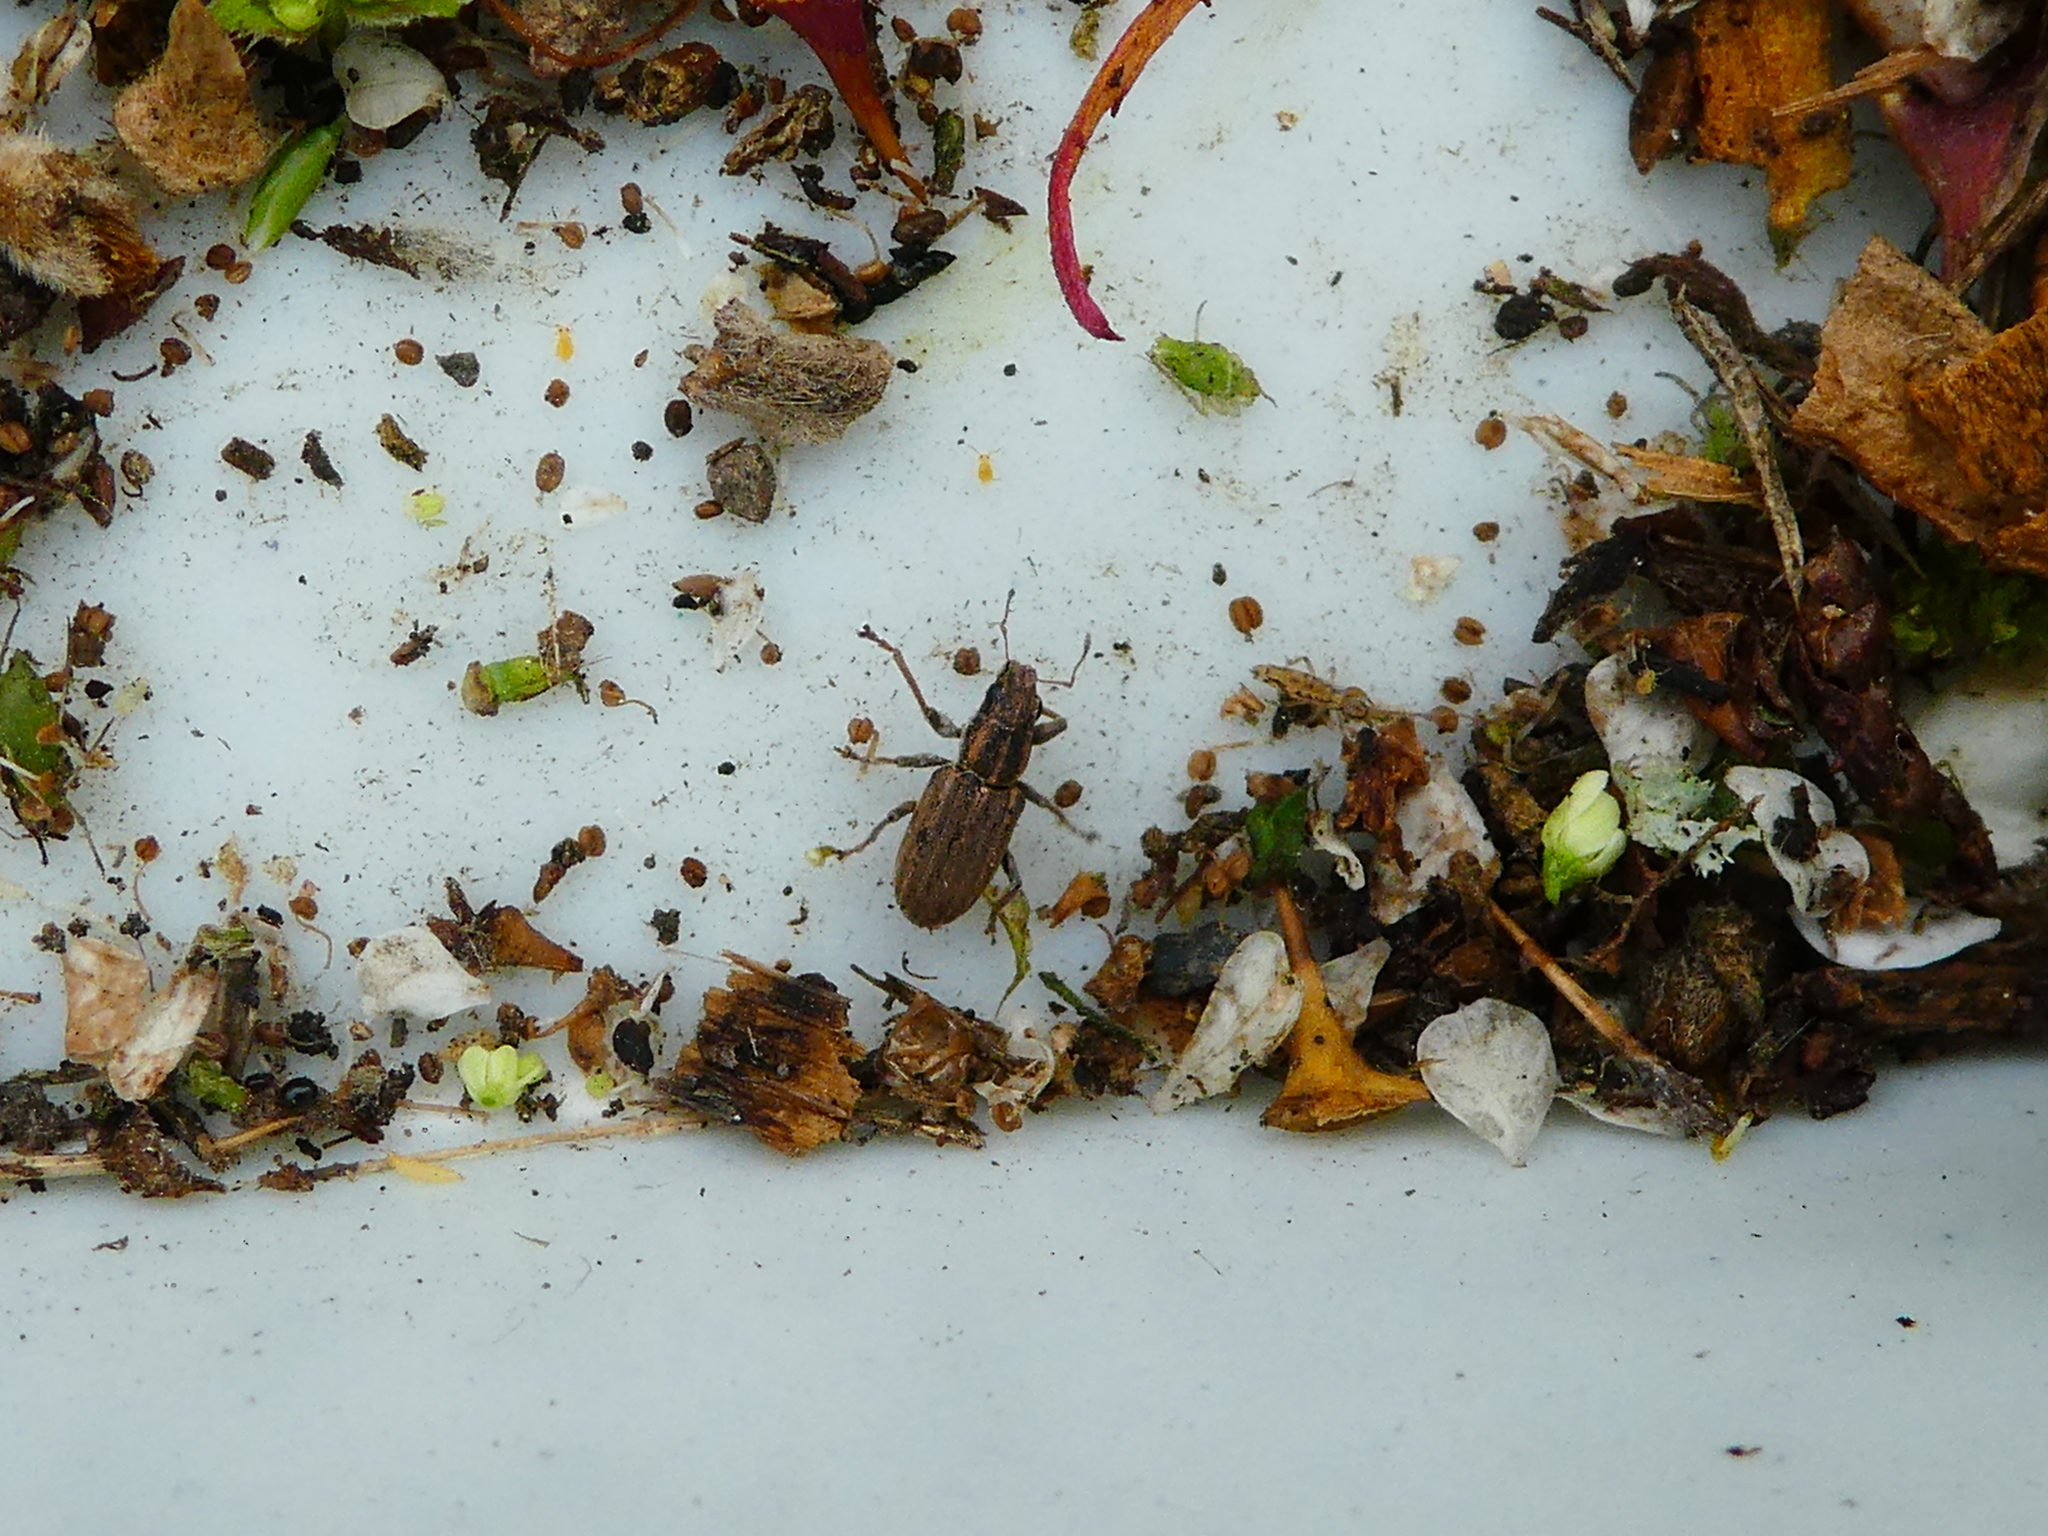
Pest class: pea_leaf_weevil